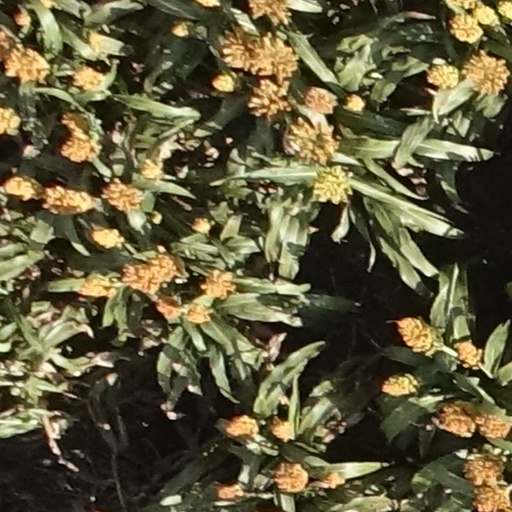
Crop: sorghum